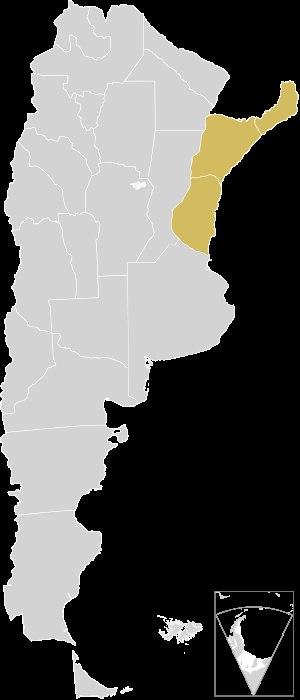
La Mésopotamie argentine ou, simplement, la Mésopotamie est une région naturelle humide et verdoyante du Nord-Est de l'Argentine, délimitée au nord, à l'ouest et au sud par le rio Paraná et à l'est par le rio Uruguay, d'où le nom grec de Μεσοποταμία c’est-à-dire « pays entre les fleuves ». Elle est partagée entre les provinces de Misiones, Entre Ríos et Corrientes.